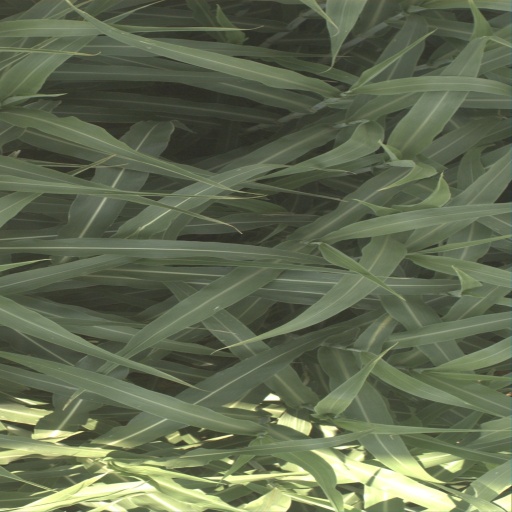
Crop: sorghum